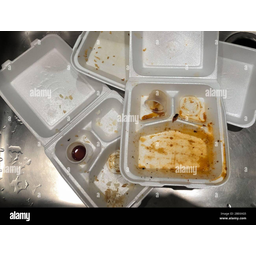
Label: paper